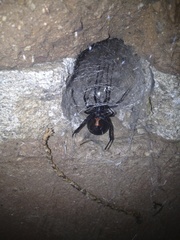
Species: Lactrodectus_hesperus